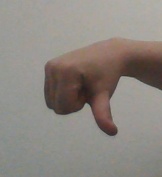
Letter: waw